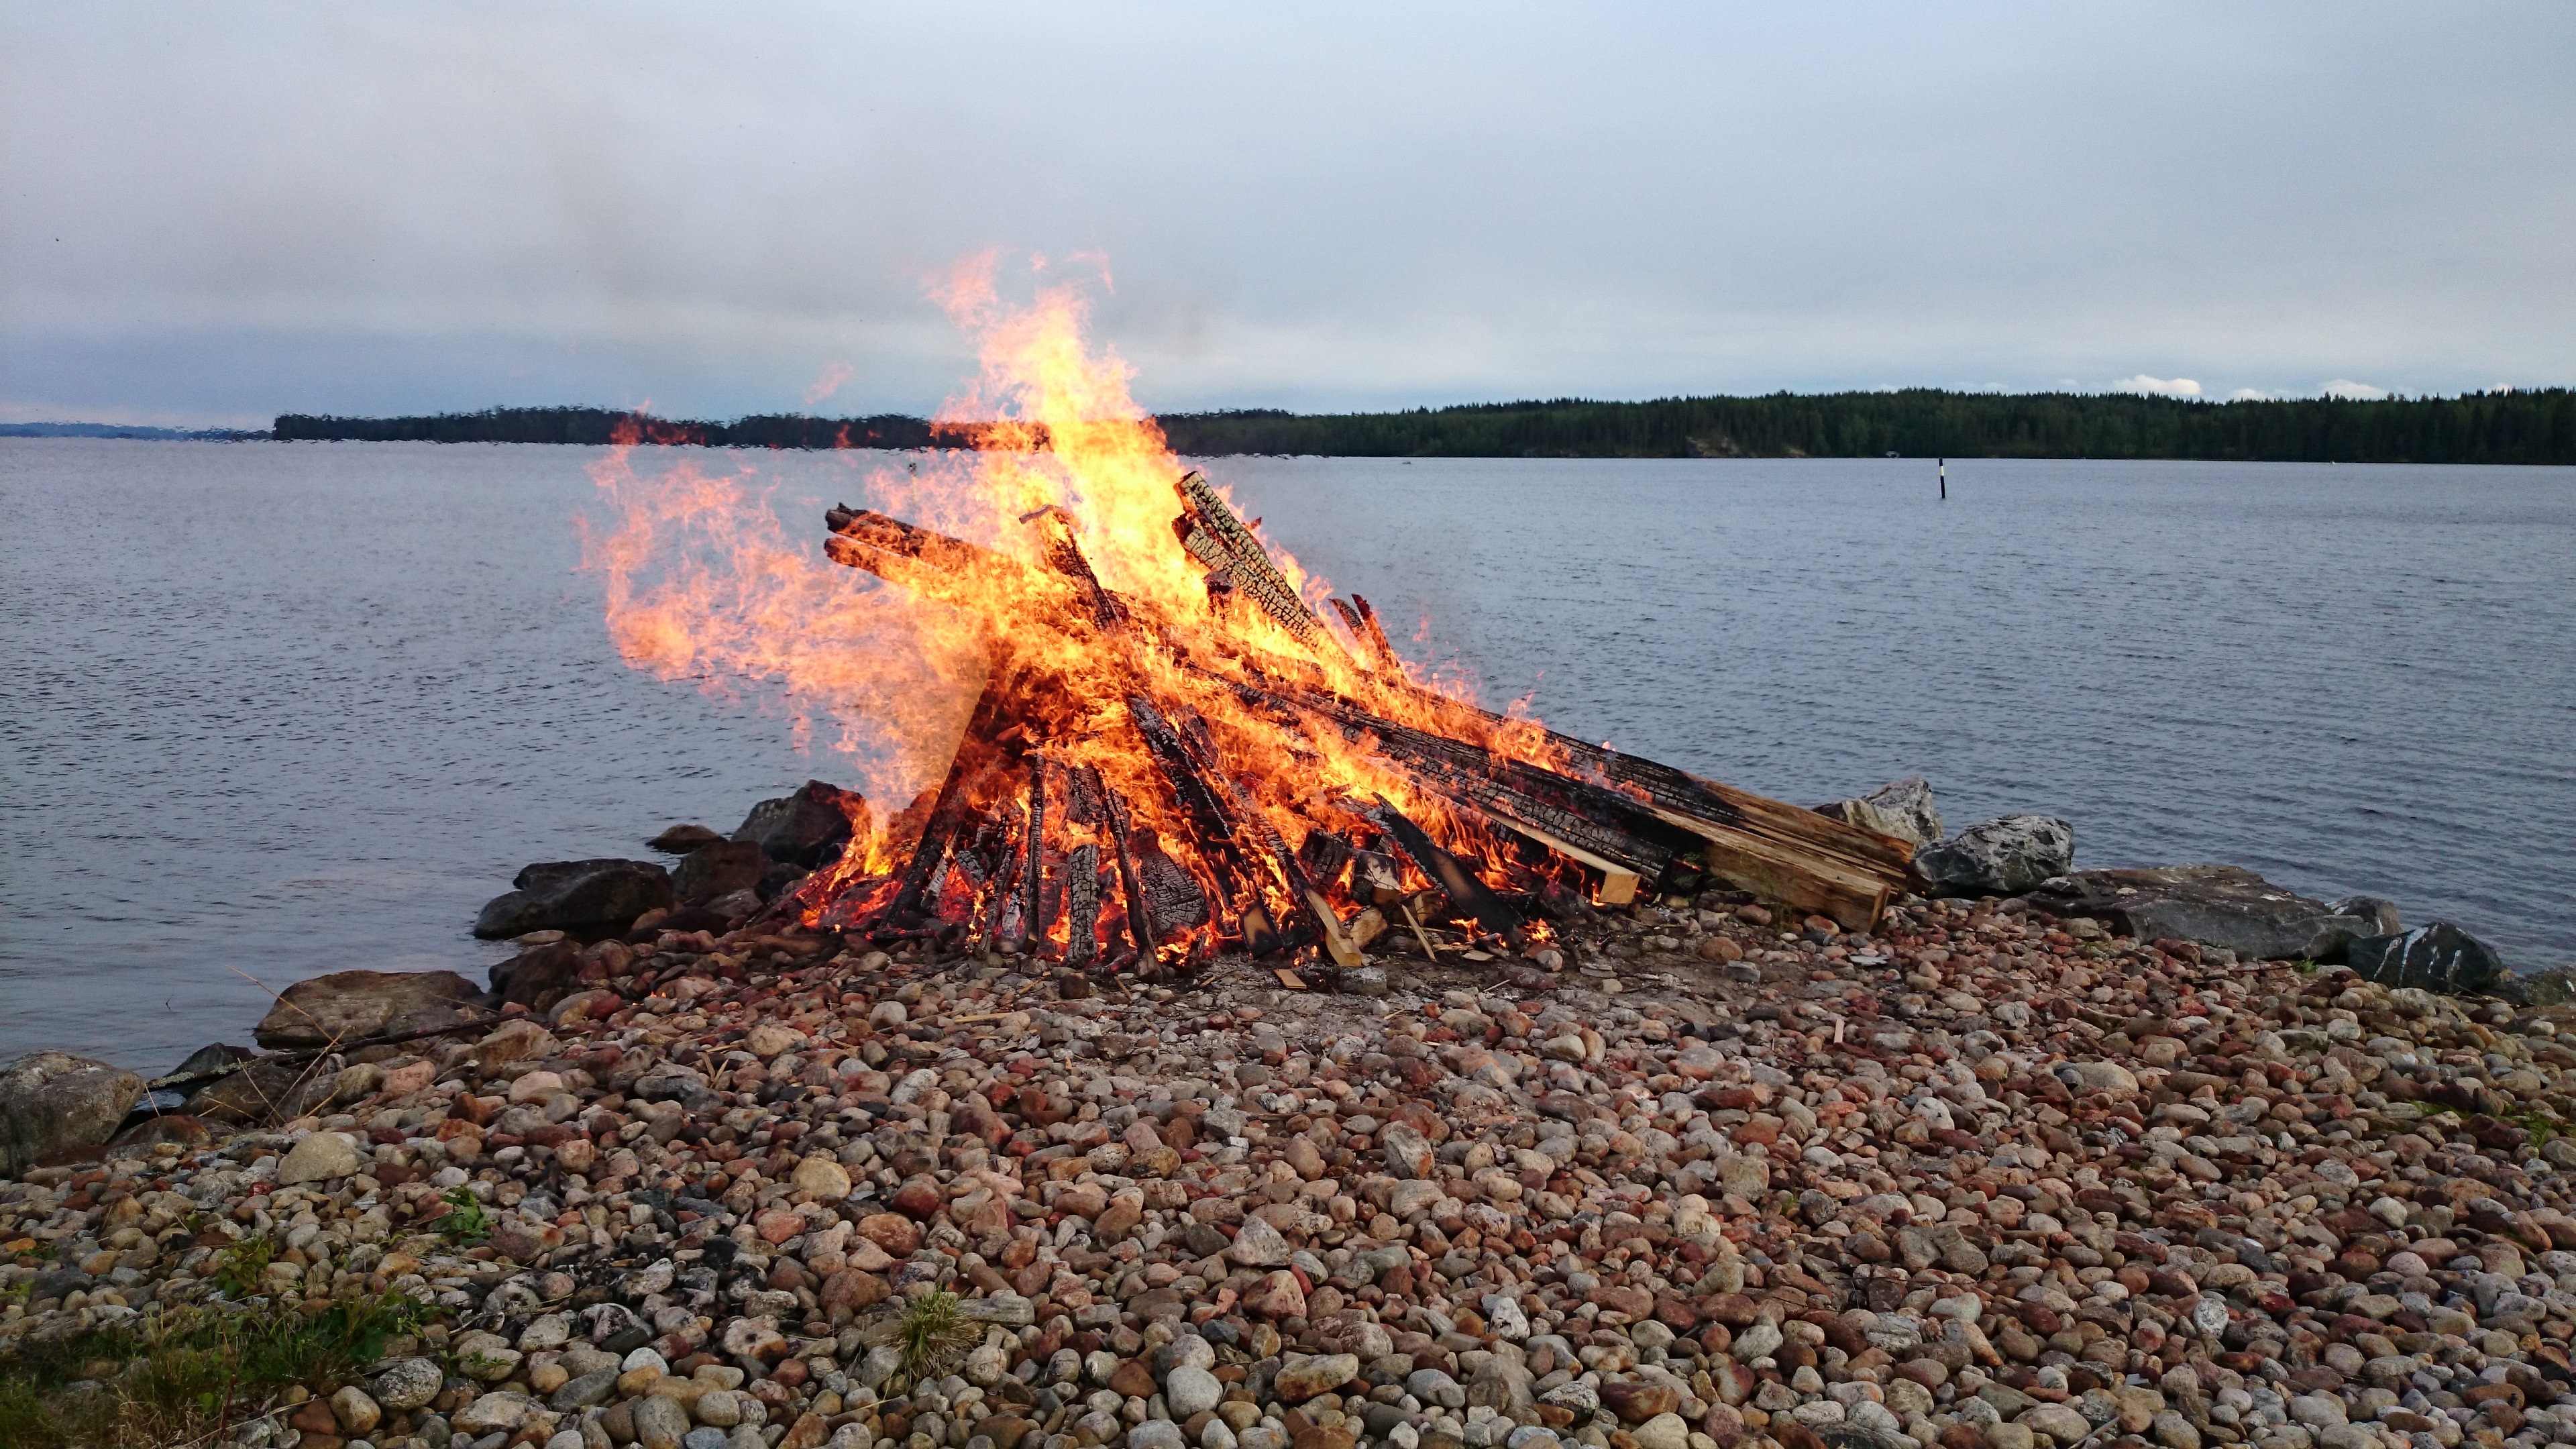
sea, coast, rock, fire, rocky, bonfire, finnish, landform, geological phenomenon, kojanlahti, tuusniemi